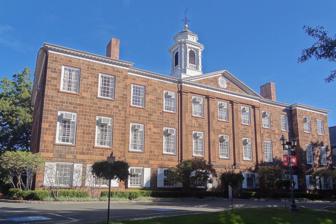
Building: Old Queens
Country: United States of America
Year built: 1825
United States historic place Old Queens U.S. National Register of Historic Places U.S. National Historic Landmark U.S. Historic district Contributing property New Jersey Register of Historic Places Old Queens, oldest building at Rutgers University Show map of New Brunswick, NJ Show map of Middlesex County, New Jersey Show map of New Jersey Show map of the United States Location New Brunswick, New Jersey Coordinates 40°29′55.5″N 74°26′46.5″W / 40.498750°N 74.446250°W / 40.498750; -74.446250 Built 1809–1825 Architect John McComb Jr. Architectural style Federal Part of Queens Campus, Rutgers University ( ID73001113 ) NRHP reference No. 76001164 NJRHP No. 1878 Significant dates Added to NRHP May 11, 1976 Designated NHL May 11, 1976 Designated CP July 2, 1973 Designated NJRHP May 11, 1976 Old Queens is the oldest extant building at Rutgers University and is the symbolic heart of the university's campus in New Brunswick in Middlesex County , New Jersey in the United States. Rutgers, the eighth-oldest college in the United States , was founded in 1766 during the American colonial period as Queen's College . Queen's College was named for Charlotte of Mecklenburg-Strelitz , the daughter of a German duke who became the queen consort of British king George III . Old Queens is located on a six-acre hilltop city block bounded by Somerset Street, Hamilton Street, College Avenue and George Street that was previously an apple orchard. Donated to the college in 1807 by James Parker, Jr., this city block become known the Queen's Campus and is the historic core of the university. Because of this, by metonymy , the name "Old Queens" came to be used as a reference to Rutgers College and is often invoked as an allusive reference to the university or to its administration. Designed by American architect John McComb Jr. , who also designed New York City Hall , the cornerstone of Old Queens was laid in 1809 by the college's third president, the Rev. Ira Condict . Due to financial constraints, construction was not completed until 1825. In its early days, Old Queens provided instruction space for lectures, student and faculty housing, a college library, and a chapel that was shared by three institutions: the college, its grammar school (today, Rutgers Preparatory School ), and the New Brunswick Theological Seminary . Today, Old Queens houses the university's administration including the offices of its president and governing boards. Old Queens was added to the National Register of Historic Places as a National Historical Landmark on May 11, 1976 for its significance in architecture and education. It is regarded as a fine example of Federal architecture on a college campus. Queen's Campus, including Old Queens, was added to the NRHP on July 2, 1973. History Early history (1766–1808) The Rev. Ira Condict, third president of Queen's College, laid the cornerstone for Old Queens on 27 April 1809. Chartered on 10 November 1766 , Queen's College was initially a small, private liberal arts college affiliated with the Dutch Reformed church founded "for the education of youth in the learned languages, liberal and useful arts and sciences, and especially in divinity; preparing them for the ministry and other good offices." It is the eighth-oldest college in the United States and one of the nine Colonial Colleges founded before the American Revolution . Queen's College was named for Charlotte of Mecklenburg-Strelitz , the daughter of a German duke who became the queen consort of British king George III . The college first held its classes in a tavern called "The Sign of the Red Lion" on the corner of Nielson and Albany Streets in New Brunswick, and later at a building on George Street in city's current business district, before moving the college to the hilltop where they would begin to build Old Queens in 1809. During the Revolution the hilltop where Old Queens was built was the site of a redoubt where Alexander Hamilton , then an artillery captain commanding sixty men of the New York Provincial Company of Artillery , placed his cannons to cover the retreat of George Washington's forces after the British occupation of New York. After the British victory in taking Fort Washington in November 1776, Washington's forces retreated across New Jersey and into Pennsylvania. Hamilton's battery protected the forces as they crossed the Raritan River and passing through New Brunswick in 1776. British forces commanded by Lieutenant General Lord Cornwallis under orders from Lieutenant General William Howe, 5th Viscount Howe pursued Washington as far as New Brunswick. The hill belonged to John Parker, a prominent merchant from nearby Perth Amboy and was the site of an apple orchard. His heirs, including James Parker, Jr. (1776–1868), a local merchant and political figure, donated this orchard to the trustees of Queen's College (later renamed Rutgers) in 1808. James Parker, Jr., a graduate of Columbia College (A.B. 1793) in New York, was a member of the New Jersey General Assembly , and later became a trustee of Queen's and later Rutgers College starting in 1812 and serving until his death in 1868. The college, which had closed in 1795 due to financial reasons, reopened in 1807 after a long fundraising campaign led by the Rev. Ira Condict (the school's third president, pro tempore ) and the Rev. John Henry Livingston (the college's fourth president and founder of the New Brunswick Theological Seminary ) with direct support from the Dutch Reformed Church's Synod of New York. The funds would be appropriated to build a permanent home for Queen's College, its grammar school (which remained open for the years the college closed), and Livingston's theological seminary which was permanently relocated to New Brunswick from New York. Construction (1808-1825) The trustees hired New York architect John McComb Jr. (1763–1853) to design and oversee the construction of Old Queens. McComb was known for his designs of the Cape Henry Light (1792) in Chesapeake Bay, and for Montauk Point Lighthouse (1796) and Station Eatons Neck Lighthouse (1798) at the eastern end of Long Island, and for several New York City landmarks including Gracie Mansion (1799), Hamilton Grange (1802), New York City Hall (1803), and St. John's Chapel (1803, demolished 1918). He would subsequently design Lower Manhattan's Castle Clinton (1808) and Alexander Hall at Princeton Theological Seminary (1815). The cornerstone for Old Queens was laid on 27 April 1809 by Queen's College's president, the Rev. Ira Condict. Construction was overseen by Abraham Blauvelt, publisher of the local newspaper " The Guardian, or, New Brunswick Advertiser ." Some the actual physical construction work was done by enslaved persons, including a man named Will who was owned by longtime New Brunswick physician Dr. Jacob Dunham. In recent years, scholarship on the relationship between enslavement and universities has become significantly more publicized. Rutgers has since erected a sign honoring Will’s work and named the brick pathway to the building “Will’s Walk”. This effort acknowledges that slavery was a real part of life in New Brunswick through the nineteenth century. Due to the young college's financial difficulties, the building was not completed until 1825. Classes began within the completed portions of the building as early as 1811 for Queen's College (now Rutgers University), Queen's College Grammar School (now Rutgers Preparatory School), and the New Brunswick Theological Seminary . The New Brunswick Theological Seminary moved in 1856 to a new 7 acres (2.8 ha) campus less than one-half mile away, as a result of overcrowding. The Grammar School had moved across the street several years earlier in 1830. In 1825, Colonel Henry Rutgers , an American Revolutionary War Hero and philanthropist from New York City gave the fledgling Queens College a $5,000 bond and a bell. The Trustees renamed the institution in honor of Colonel Rutgers. The bell, known as the Old Queens Bell, was hung in the cupola of Old Queens to chime the passing of classes. It remains there today, and is rung on special occasions, such as at Commencement exercise in May and in recognition of athletic teams who have won national conferences. The cupola was donated by Stephen Van Rensselaer in 1825. Use Initially, Old Queens housed the entire College functionality. The first floor of Old Queens served as classrooms where recitation was held and the second floor housed the college's chapel and library. The wings on each side of the structure served as living quarters for the faculty of the College. At the time, with no dormitories (until the construction of Winants Hall 1890), students at Rutgers found housing within boarding houses and other off-campus locations throughout New Brunswick. Today, Old Queens houses the offices of the university president and other top administration. As Rutgers expanded, Old Queens has remained the flagship structure of the University. It houses the highest administrative offices and conference spaces. Old Queens is frequently used as the face of the University in its media and advertising, paying tribute to its architectural and academic significance. Architecture Constructed of ashlar brownstone in the front and sides and of local field stone in the rear, the façade of Old Queens incorporates symmetry and balance typical of Federal style architecture, and classical motifs such as Doric pilasters , and low-height pediments (or tympanum or gables ) resembling those on ancient Greek and Roman temples typical to the Early American period. The regularized brownstone on the facade is the most expensive style of New Jersey Dutch tradition. Old Queens boasts its original handmade glass windowpanes. The lower floor windows are 12x8, with 16x12 on the second and 12x12 third floors. In each of the gables, circular windows, typical to Federal architecture are present. A cupola erected in 1825, topped by a weathervane , houses the Old Queens Bell donated by Colonel Henry Rutgers . Its exterior maintains almost entirely the same appearance it had at its construction. The facade of Old Queens remains recognizable to Rutgers students from the nineteenth century through today. Queen's Campus Main article: Queens Campus, Rutgers University Class of 1902 Memorial Gateway leading to the Queens Campus, Old Queens is in the background. Old Queens is the oldest building and the centerpiece of the six extant building which constitute the Queen's Campus . The historic core of the university, it contains the university's oldest buildings. While the Old Queens building obtained a discrete separate listing on the National Register of Historic Places for landmark status in 1976, the entire six-acre campus with these six remaining buildings was included together as one historic site on the New Jersey Register of Historic Places on January 29, 1973, and on the National Register of Historic Places on July 2, 1973. These six buildings are: Old Queens (built 1809–1825) Van Nest Hall (1845) Daniel S. Schanck Observatory (1865) Geology Hall (1872) Kirkpatrick Chapel (1873) Winants Hall (1890) A seventh building, the former "President's House" (built in 1841), was demolished in 1948 after damage sustained during a hurricane. Used as the residence of the college's president in the nineteenth century, it was later used as a fine arts building before it was razed. The Old Queens campus is accessed through four gateways, the Henry Rutgers Baldwin Gateway (erected 1901) on College Avenue, named for Henry Rutgers Baldwin (Class of 1849), the Class of 1883 Memorial Gateway (erected in 1904) at the corner of George and Somerset Streets, the Class of 1882 Gateway (erected 1907) at the corner of Somerset Street and College Avenue, and the Class of 1902 Memorial Gateway (erected in 1904) on Hamilton Street leading to the Voorhees Mall and the academic buildings on Rutgers University's College Avenue Campus. It is through this last gate that graduating seniors walk during Commencement exercises in May. Located in front of Old Queens, the Class of 1877 Cannon commemorates both the Rutgers-Princeton Cannon War and several alumni who have served in the United States military. As a tradition during commencement, those graduating break clay pipes over the cannon as a symbol of breaking ties with their "pipe dreams" of youth and embarking into adulthood. References